Made in Italy (1965 film)

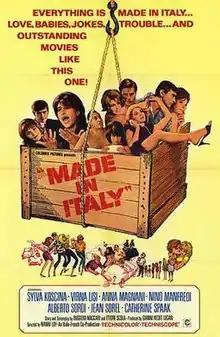

Made in Italy is a 1965 Italian anthology comedy film directed by Nanni Loy.